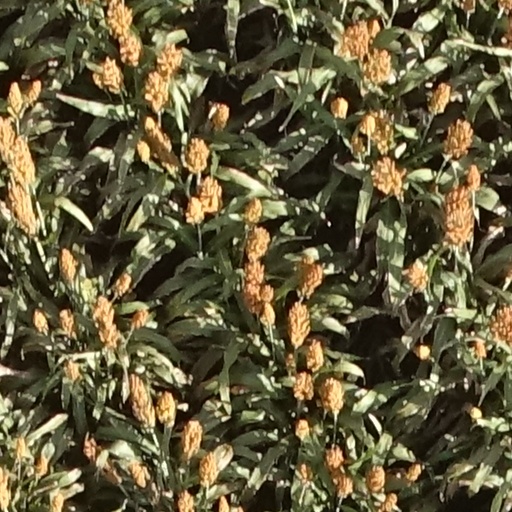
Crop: sorghum